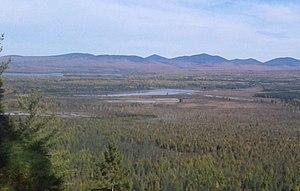
Le marais au premier plan et le Lac des Joncs (Mégantic) au centre. Le Lac aux Araignées est à l’arrière gauche, vu du mont Scotch Cap.
Le lac des Joncs est un étang marécageux en Estrie au Québec situé dans la municipalité de Piopolis, dans la municipalité régionale de comté Le Granit.